Tulu Nadu state movement

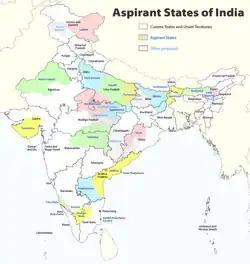
Tulu Nadu is shown with other aspirant states of India.

According to the 1961 Census of India statistics, Tulu speakers (67.27 percent) constituted the majority of the population of Dakshina Kannada, followed by Konkani (20.62 percent). The predominant languages in Tulu Nadu are Tulu, Kundagannada, Konkani, Malayalam, and Beary, with Tulu being the lingua franca in Mangalore and major parts of Udupi district.